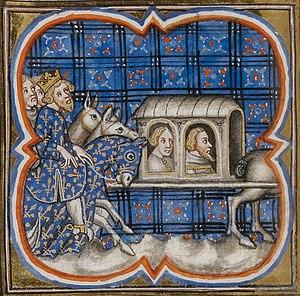
Philippe Auguste ramenant Ferrand de Portugal, comte de Flandre, et Renaud, comte de Boulogne, faits prisonnier à la bataille de Bouvines. Enluminure des Grandes Chroniques de France, XIVe siècle, Paris, Bibliothèque nationale de France, Département des manuscrits, Français 2813, folio 258 verso.
Renaud de Dammartin, né vers 1165, mort en 1227, fut comte de Boulogne de 1190 à 1227, comte de Dammartin de 1200 à 1214, comte d'Aumale de 1204 à 1206 et comte de Mortain de 1206 à 1214.
Philippe II dit « Auguste », né le 21 août 1165 à Paris et mort à Mantes le 14 juillet 1223, est le septième roi de la dynastie des Capétiens. Il est le fils héritier de Louis VII et d'Adèle de Champagne.
Le conflit opposant les dynasties des Capétiens et des Plantagenêt couvre une période de 100 ans, pendant laquelle s’affrontent le royaume de France et l'Empire Plantagenêt. Ce conflit est aussi appelé par certains historiens, la « première guerre de Cent Ans ».
Jeanne de Flandre, Jeanne de Hainaut ou Jeanne de Constantinople, née à une date inconnue entre 1194 et 1200, et morte le 5 décembre 1244, est une femme politique du Moyen Âge qui gouverne la Flandre et le Hainaut dans la première moitié du XIIIᵉ siècle. Elle est comtesse de Flandre et de Hainaut de 1205 à 1244.